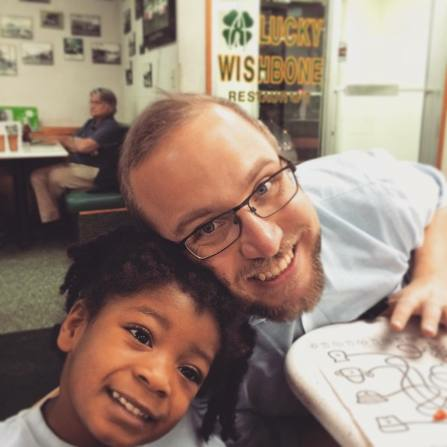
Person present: Yes